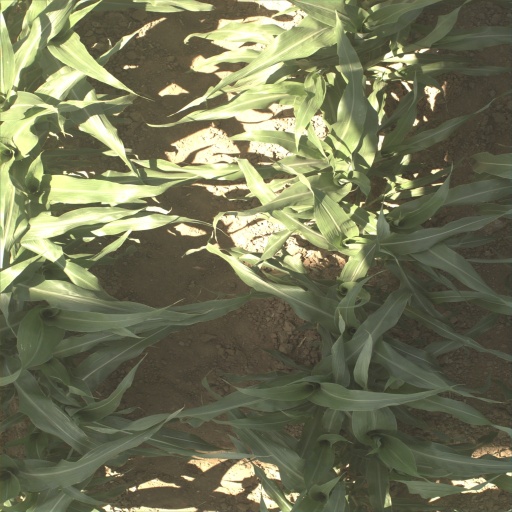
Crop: sorghum